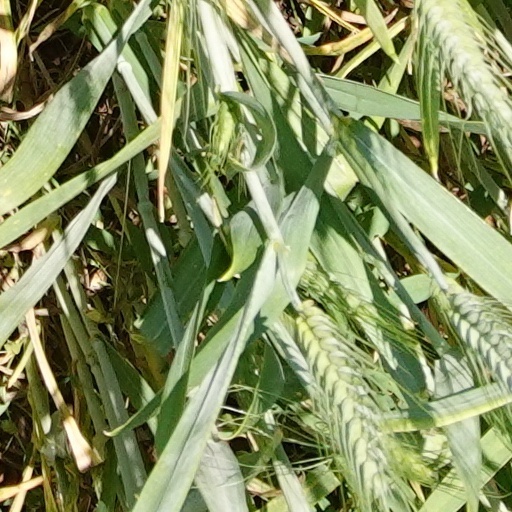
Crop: wheat